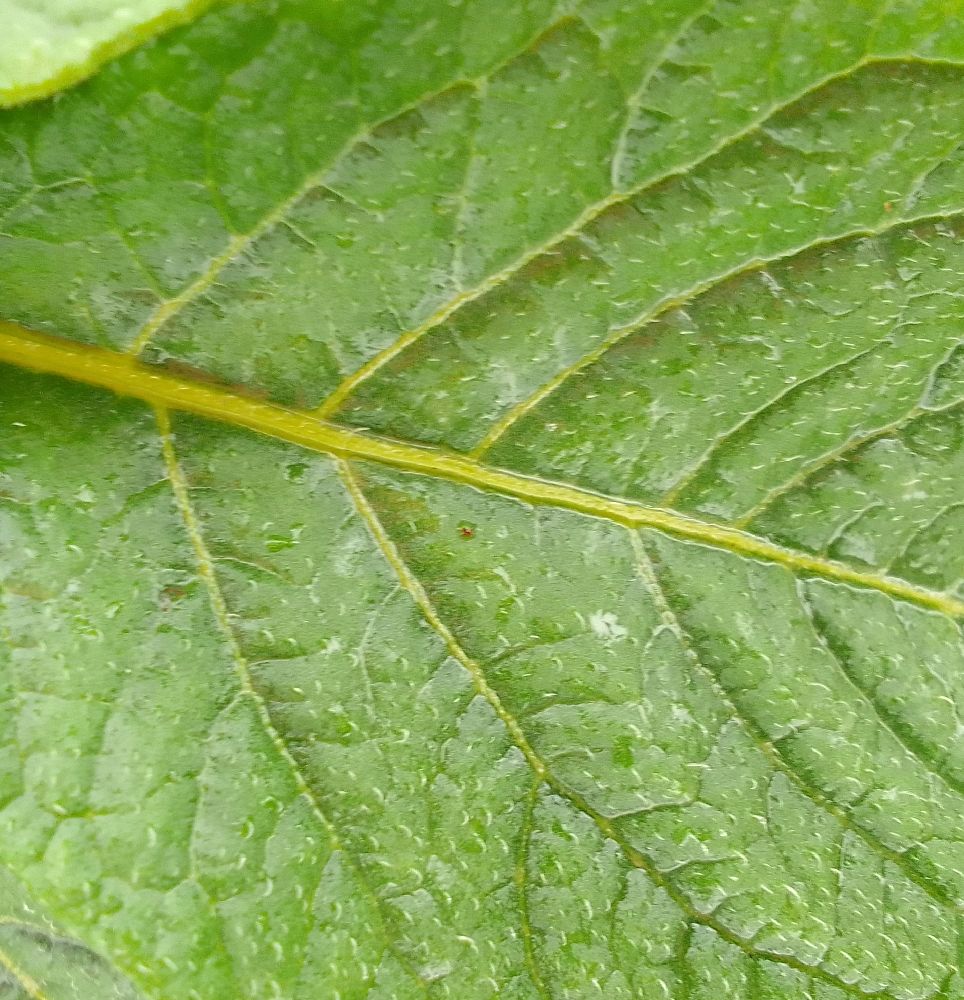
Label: Healthy